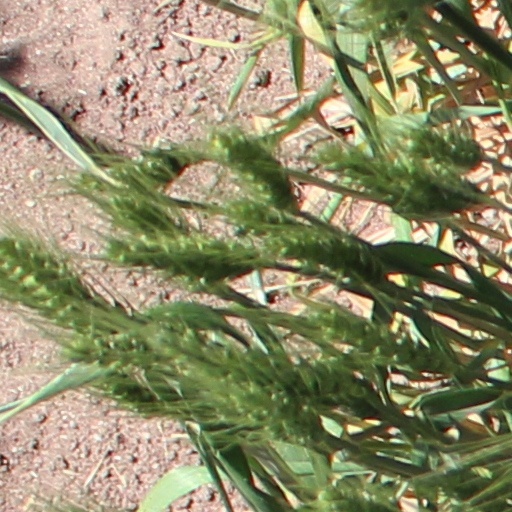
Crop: wheat